The Apartment

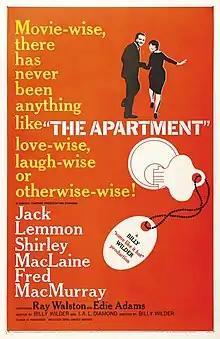
Theatrical release poster

The Apartment is a 1960 American romantic comedy-drama film directed and produced by Billy Wilder from a screenplay he co-wrote with I. A. L. Diamond. It stars Jack Lemmon, Shirley MacLaine, and Fred MacMurray, with Ray Walston and Edie Adams in supporting roles.